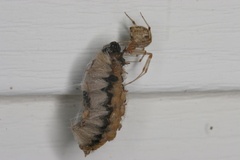
Species: Parasteatoda_tepidariorum